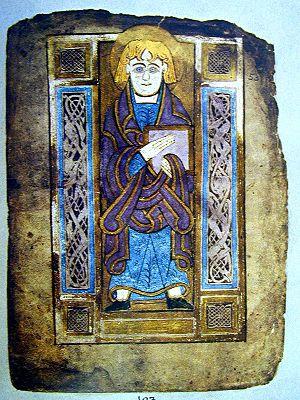
Art préroman ou plus souvent Architecture préromane sont des expressions employées pour désigner les œuvres construites durant la période qui s'étend entre la fin de l'art paléochrétien et les premiers arts romans vers l'an mille. La chute de l'Empire en Occident met fin à une certaine homogénéité architecturale, tandis que dans l'Empire romain d'Orient autour de Constantinople se développe l'art byzantin avec Justinien.